Christopher Werner

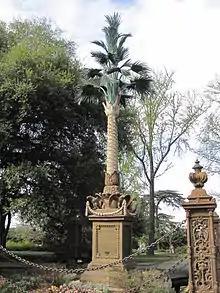
Palmetto Regiment Monument, state capitol grounds

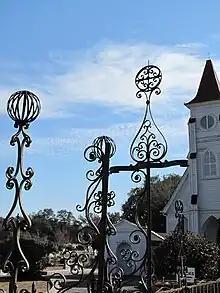
Typical Werner gates

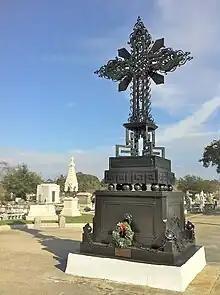
Christopher Werner cross made by him, erected at his burial site

He constructed iron fences and other wrought iron projects all over South Carolina. He was known for his design of business signs, using a wrought iron snake as the figure to hold the sign. The snake extended in circles from the wall, where it hung by its tail. In the snake's jaws was a sign of the merchant's business. A well-known work of Werner's was the spiral and finial of St. Matthew's Lutheran church on King Street. He also made all the wrought ironwork for the Abbeville, South Carolina, county courthouse.